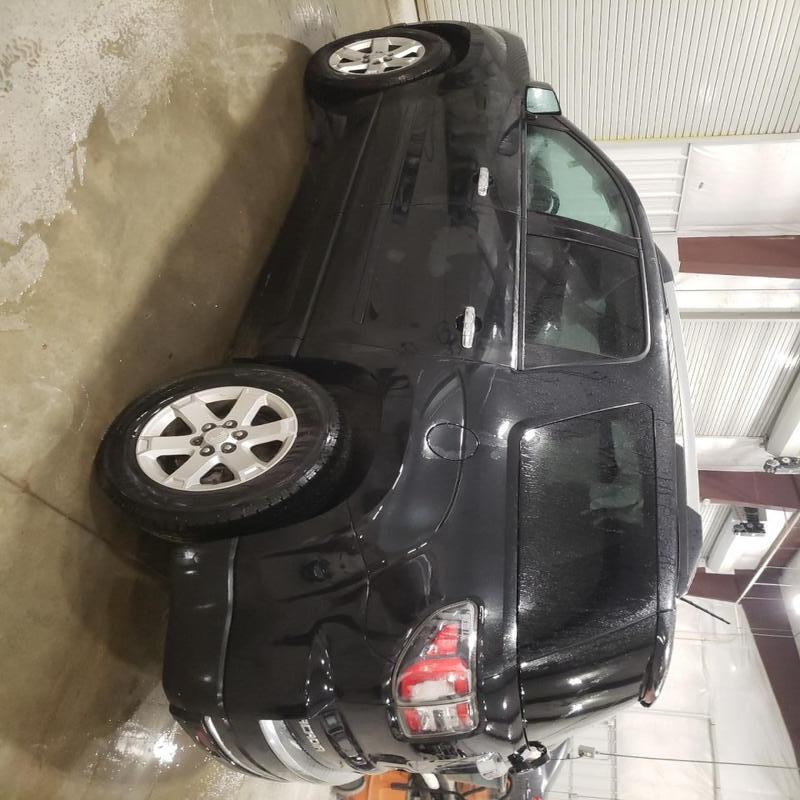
Aucun dommage détecté.
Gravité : aucun